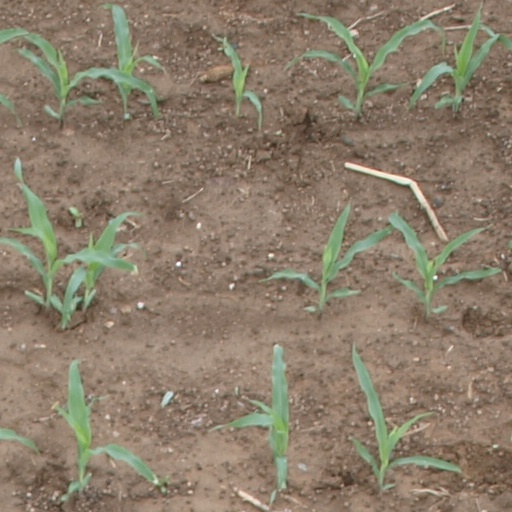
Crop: maize; corn